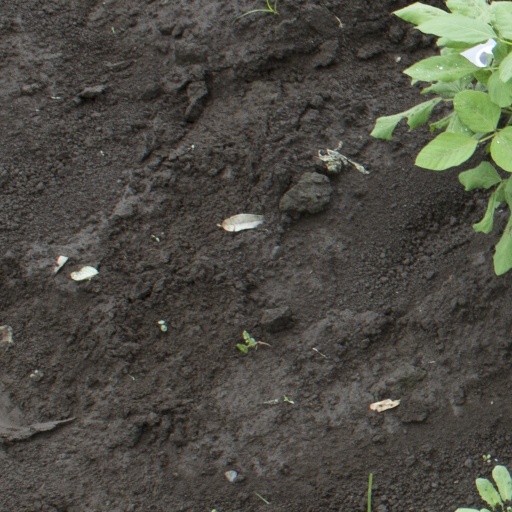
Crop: soybean